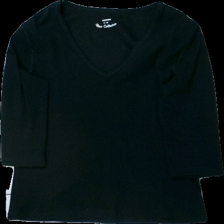
View: front
Type: Top
Category: Ladies
Brand: Kappahl
Colors: Blue
Material: 100% bomull
Cut: V-collar
Size: 46
Season: All
Stains: Minor
Damage: smuts fläckar och hårigt
Damage location: bottom right
Damage 2: hårig
Damage 2 location: top center
Damage 3: hårig
Damage 3 location: middle center
Price range: <50
Recommended usage: Export
Description: långärmad tröja